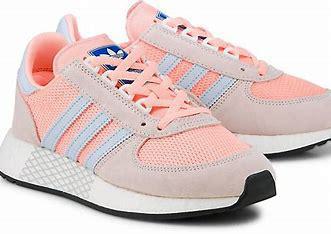
Brand: Adidas
Model: Marathon Tech